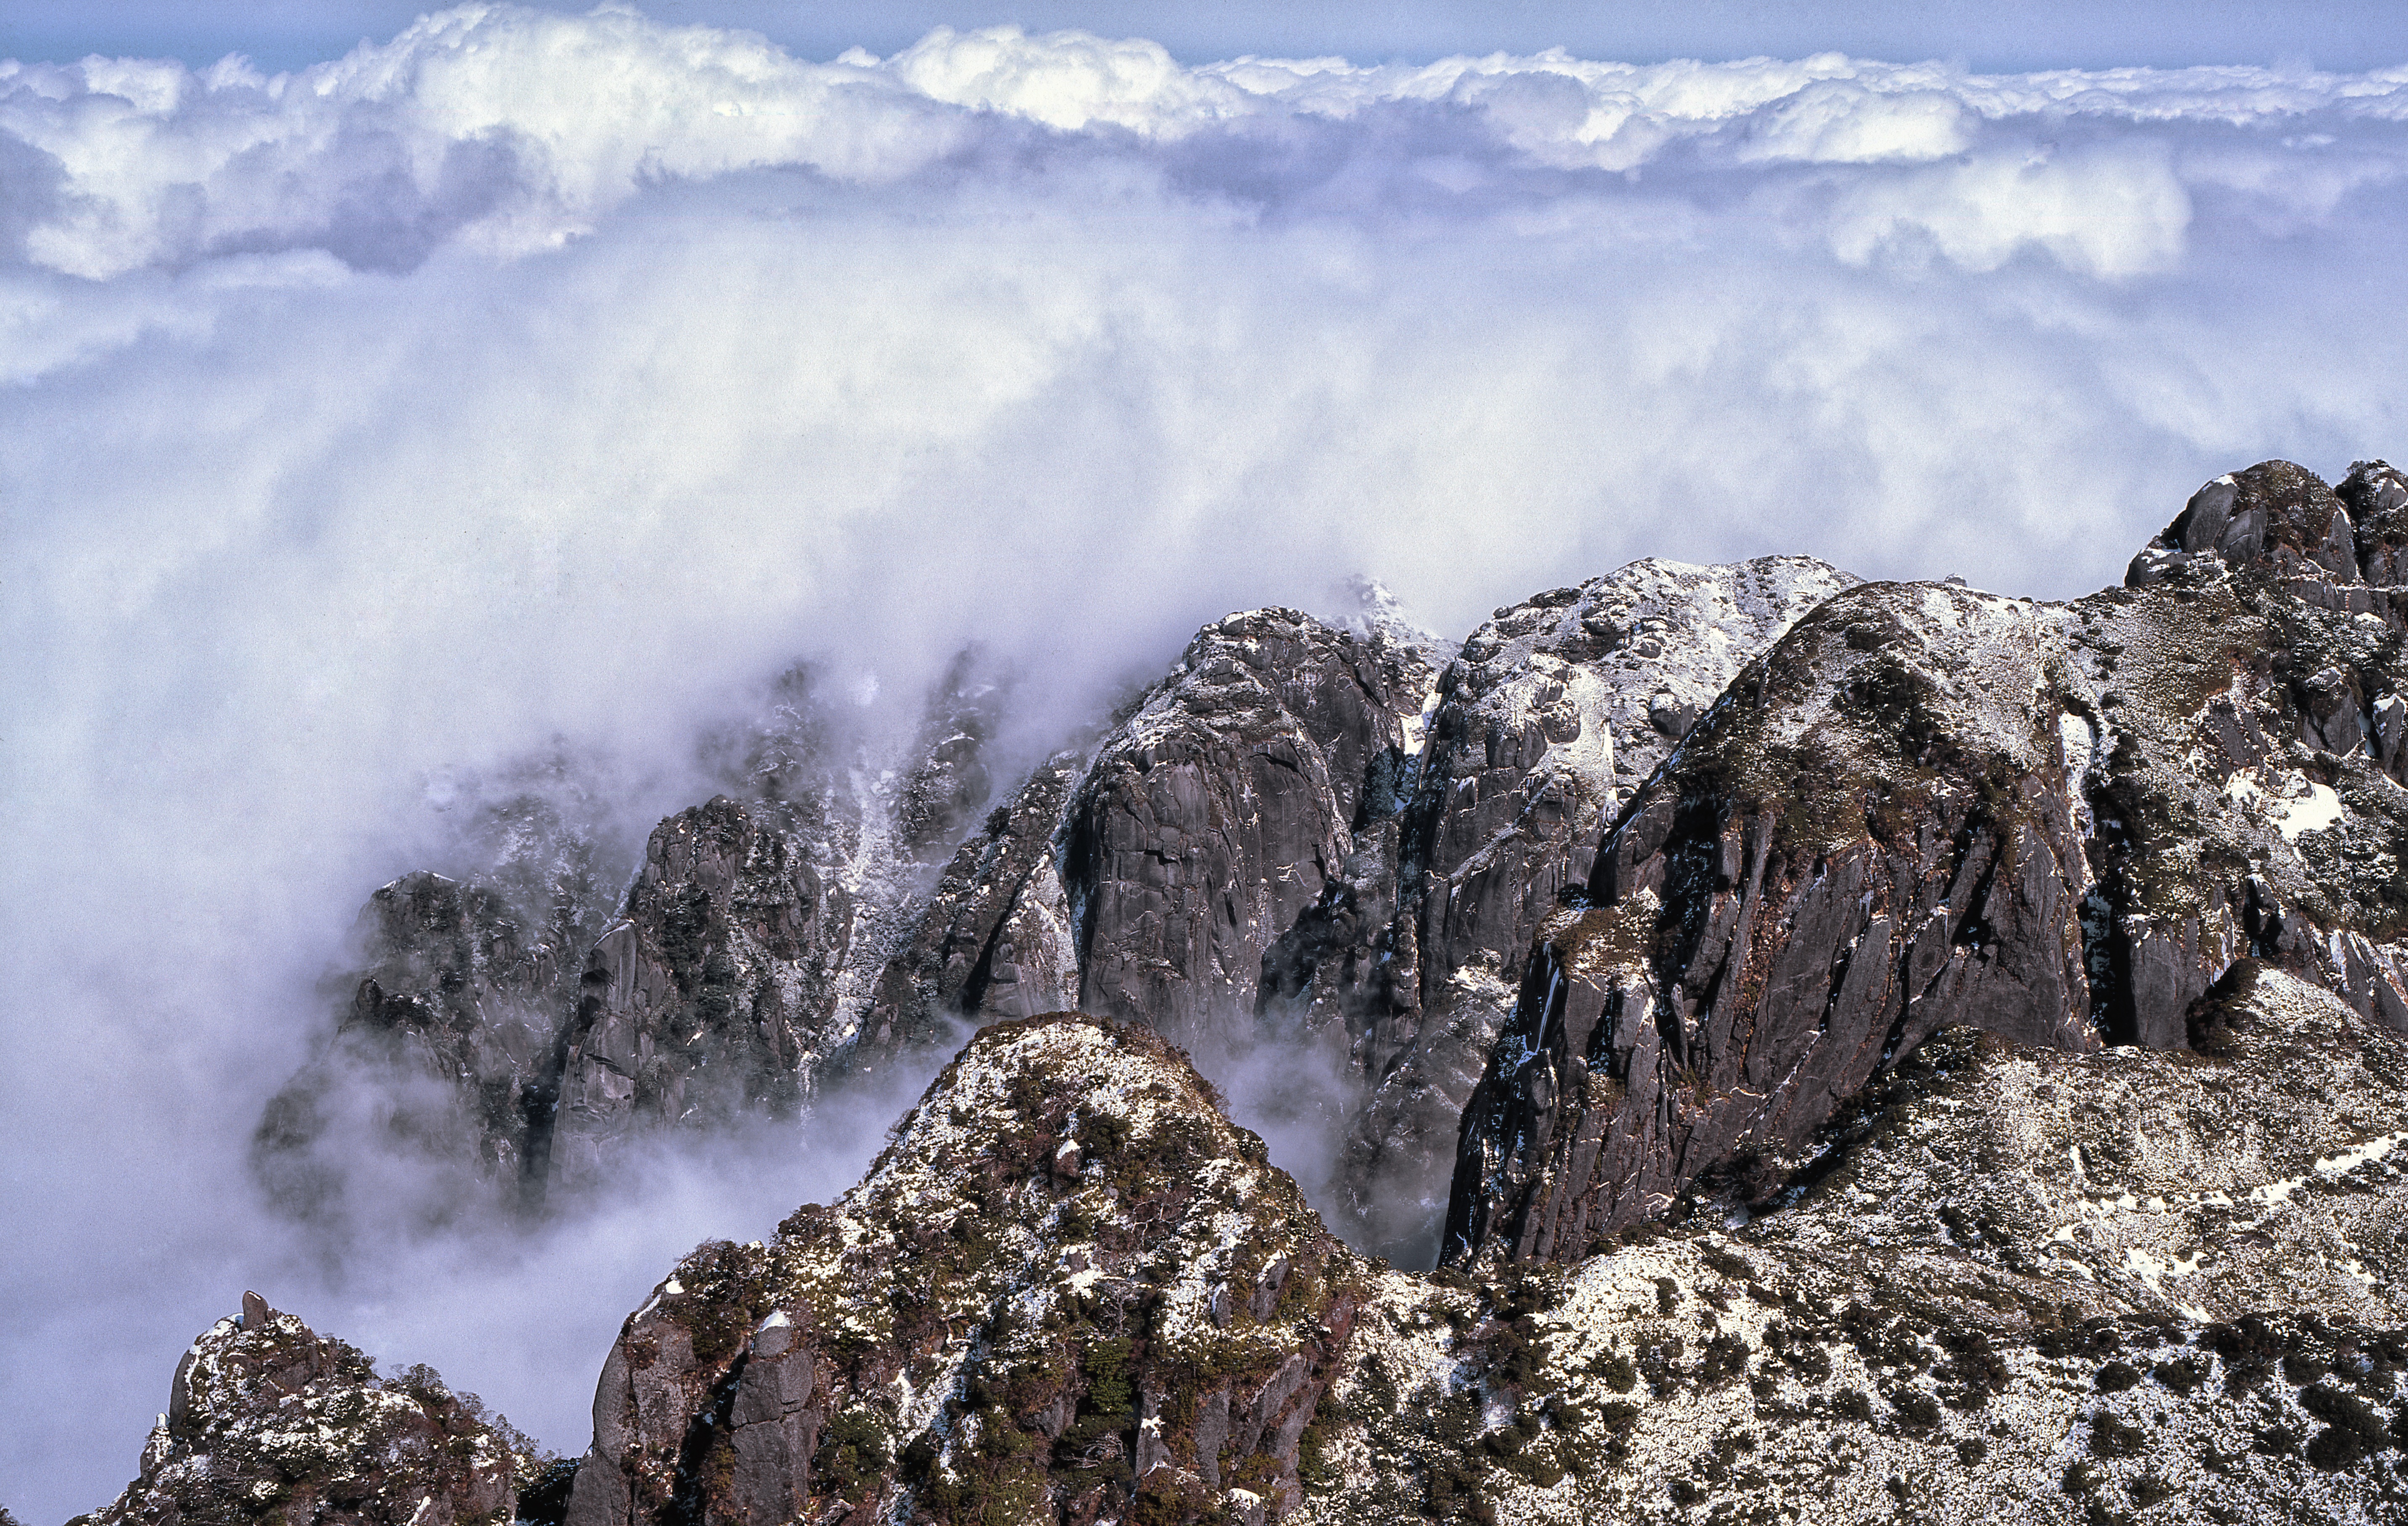
landscape, nature, rock, wilderness, mountain, snow, winter, cloud, adventure, mountain range, weather, japan, ridge, summit, mountaineering, geology, alps, plateau, landform, mountain pass, yakushima island, geographical feature, atmospheric phenomenon, mountainous landforms, geological phenomenon, world heritage region, 1 month